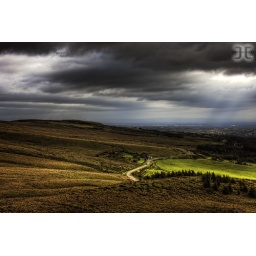
Taken on a mountain bike ride over Winter Hill. This is a 3 exposure HDR, tone-mapped in Photomatix.